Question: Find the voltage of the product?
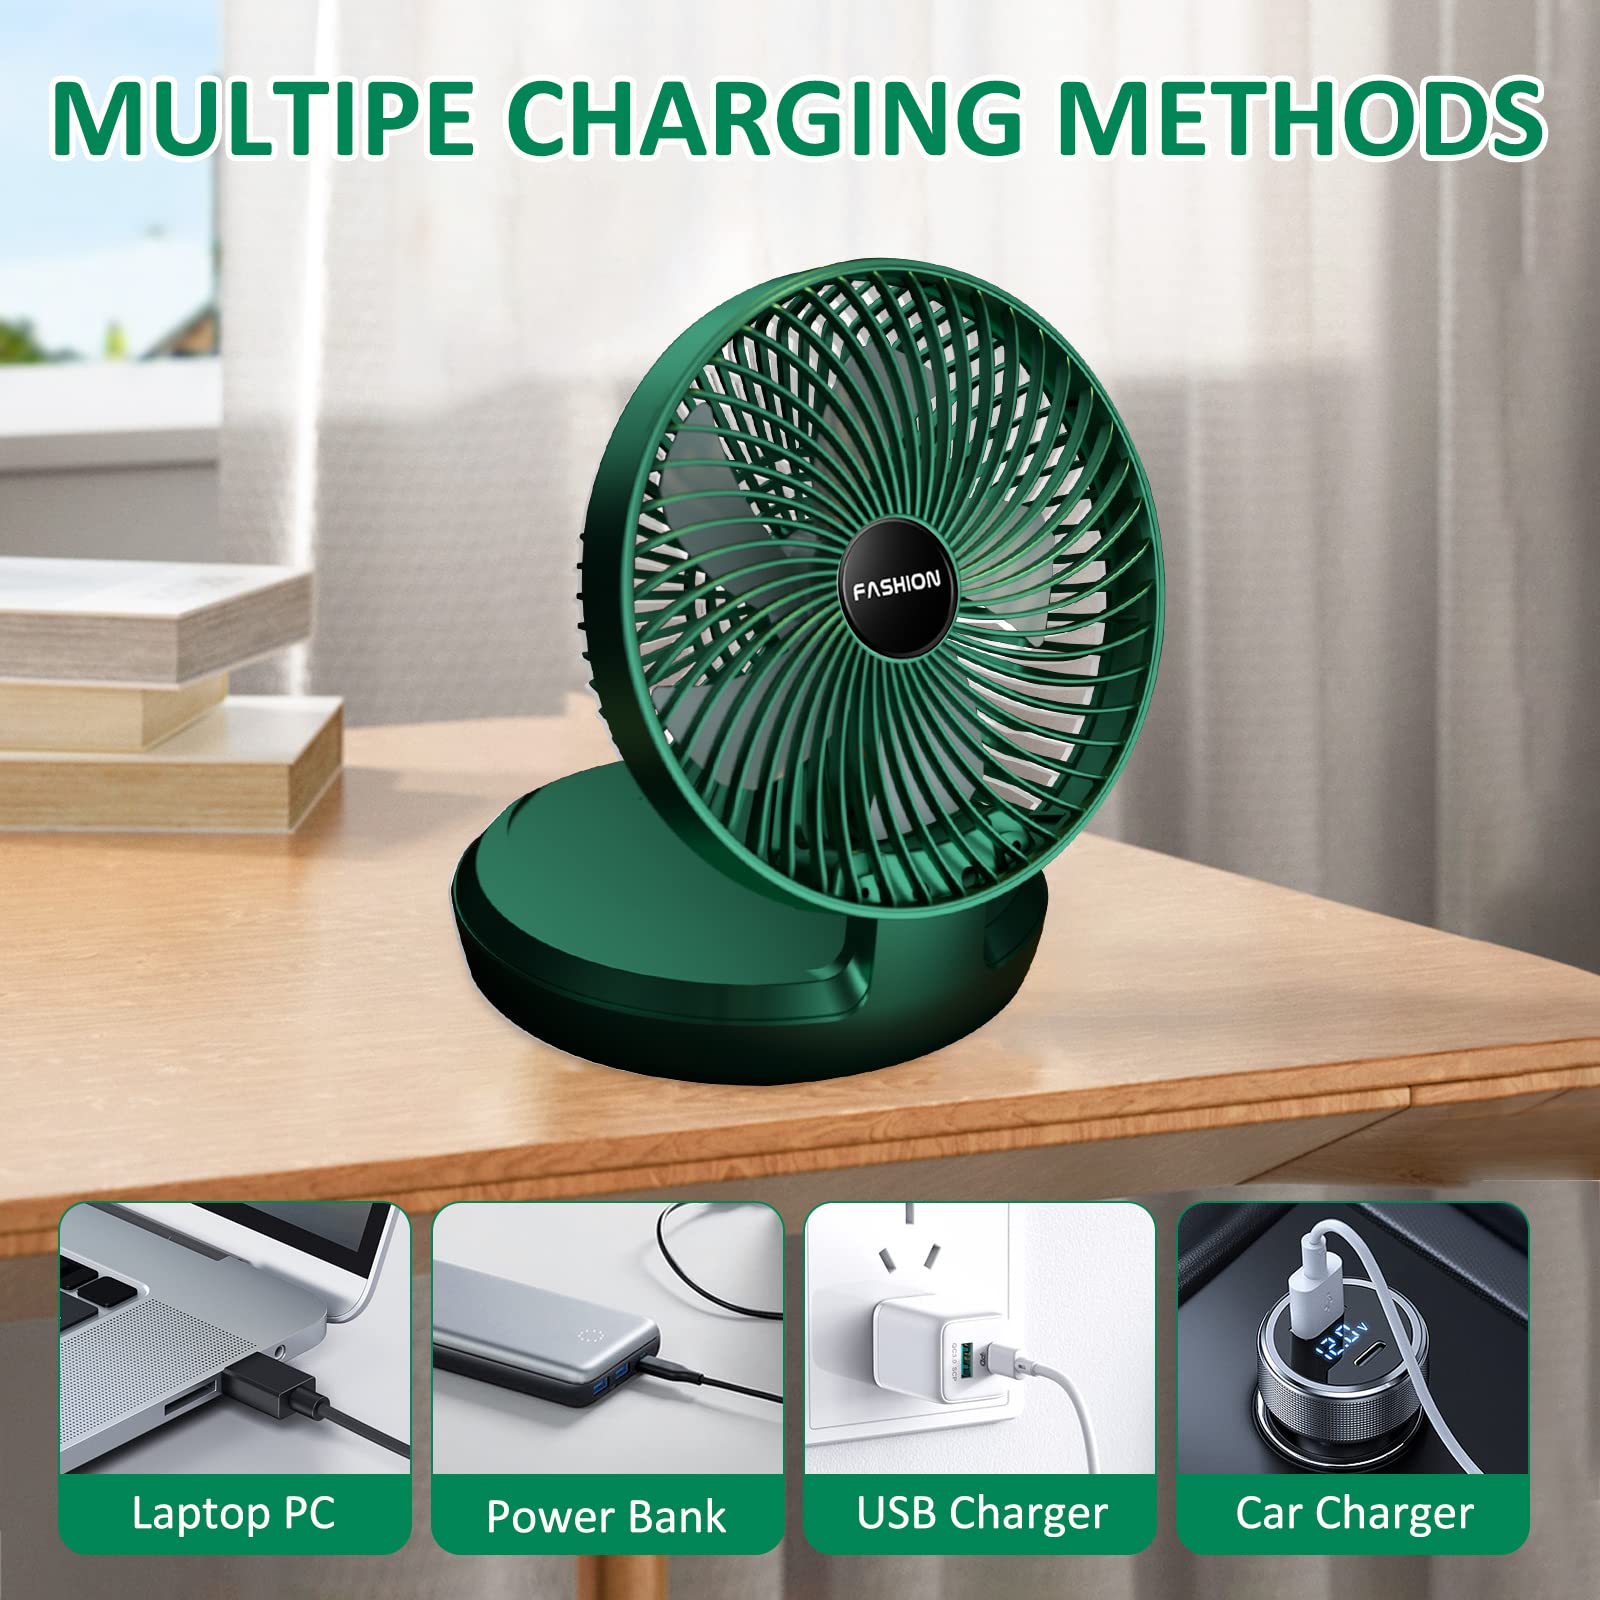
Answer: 12.0 volt